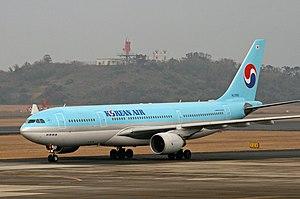
Korean Air est une compagnie aérienne privée sud coréenne, créée en 1969 comme KAL. La compagnie est membre fondateur de Skyteam. Son nom en coréen s'écrit en hangûl : 대한 항공 ; en hanja : 大韓航空 ; en romanisation révisée : Daehan Han Gong et selon l'ancien système McCune-Reischauer : Taehan Hanggong.